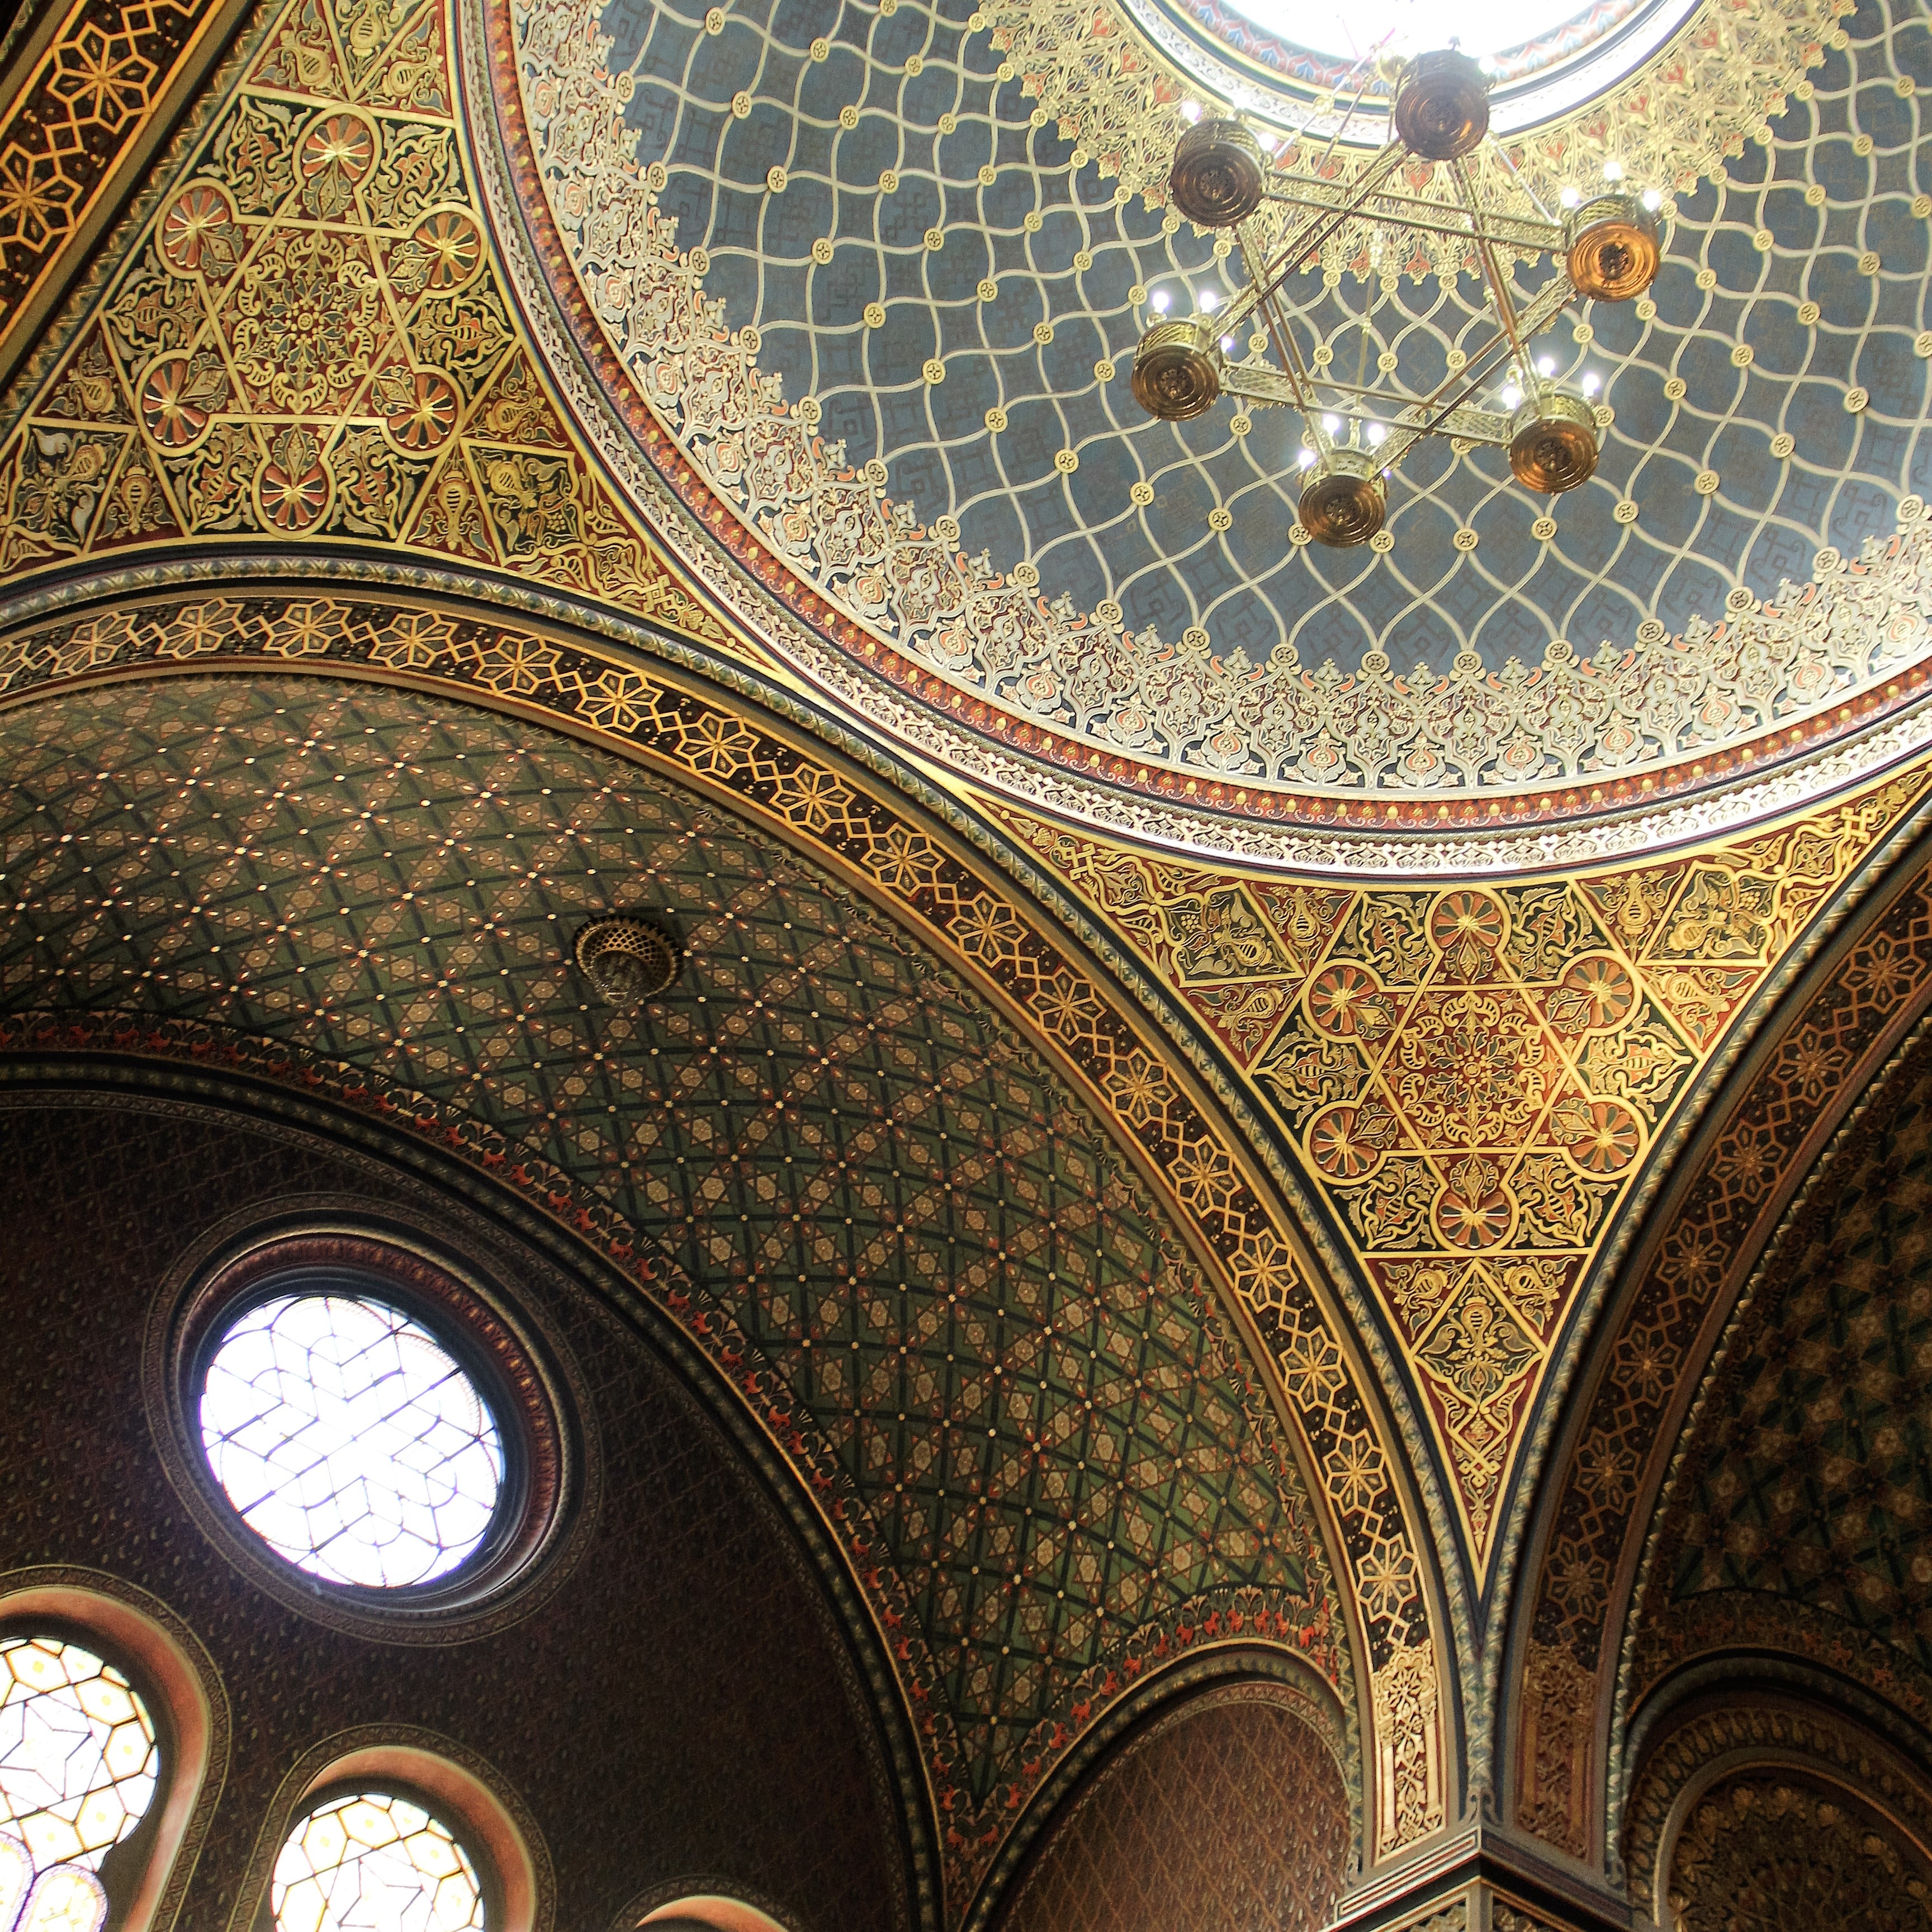
ceiling, pattern, blue, prague, circle, ornament, gold, design, faith, symmetry, synagogue, vault, dome, jewish, flooring, jews, ancient history